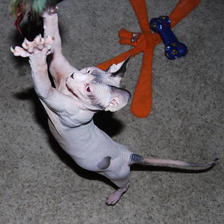
Species: cat
Breed: Sphynx